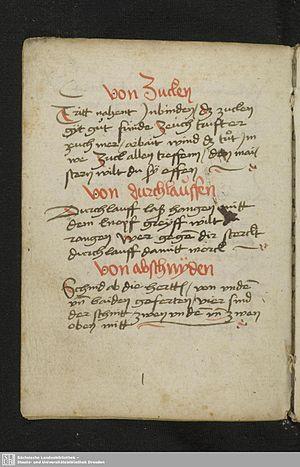
Extrait du Mscr.Dresd.C.487
Sigmund Ringeck était un maître d'escrime allemand du XVᵉ siècle. Il est l'auteur d'un traité d'escrime, MS Dresd. C 487 conservé à Dresde.